Men Only

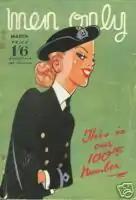
"Men Only" cover, March 1944

"Men Only" was founded in 1935 by C. Arthur Pearson Ltd (at that point an imprint of George Newnes Ltd) as a pocket magazine (4½" x 6½"; 115×165 mm). It set out its editorial stall in the first issue: "We don't want women readers. We won't have women readers..." It sought "bright articles on current male topics."